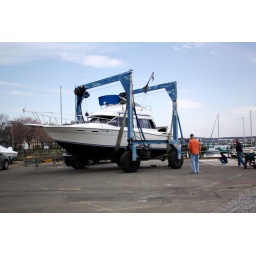
A machine to get big boats in and out of water at the Oyster Point Marina, New Haven